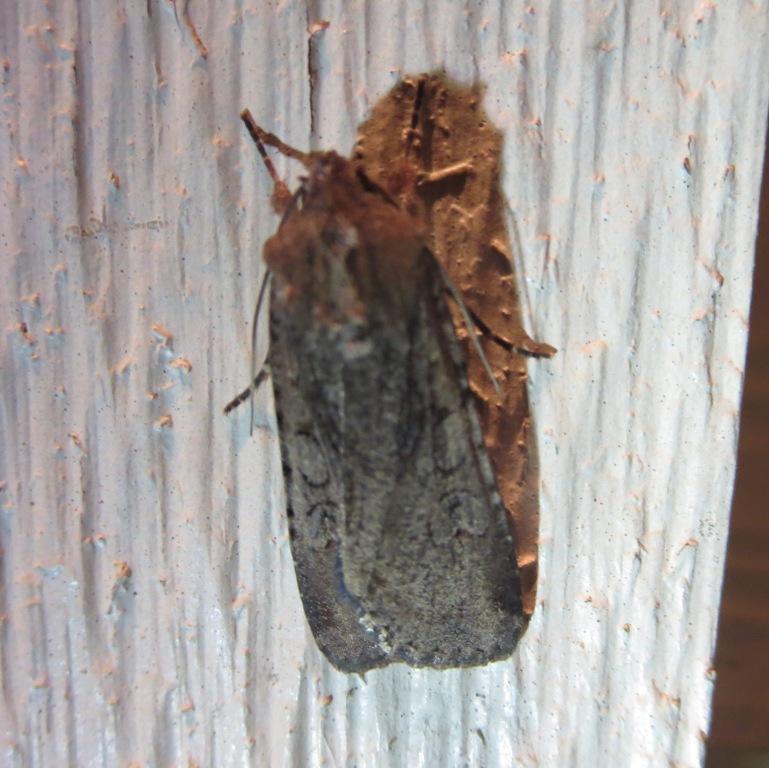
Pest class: cutworms